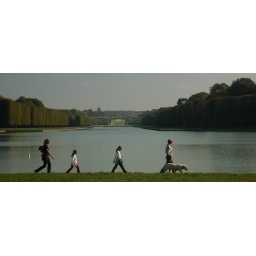
a family (including a dog) in front of the big lake behind the castle of versaille